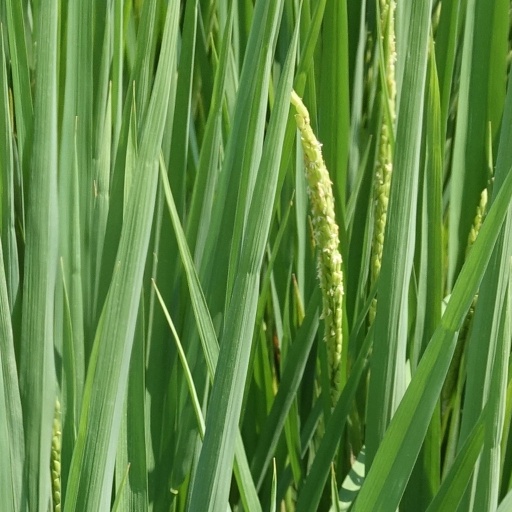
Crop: rice